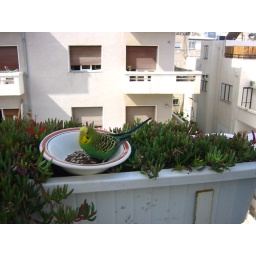
a colorful bird in the western mirpeset